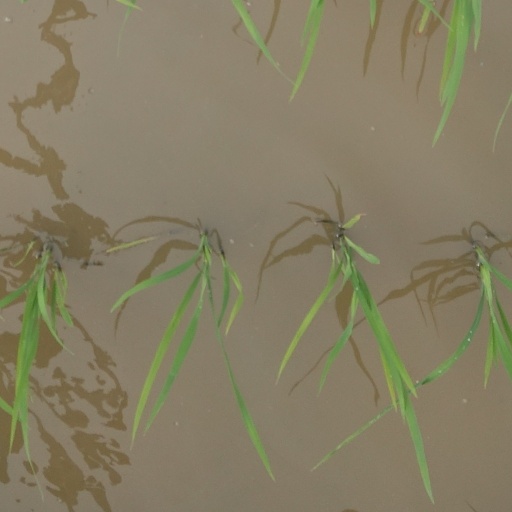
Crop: rice